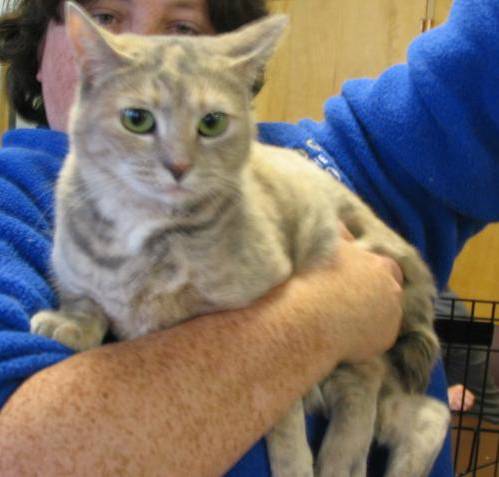
Label: cat